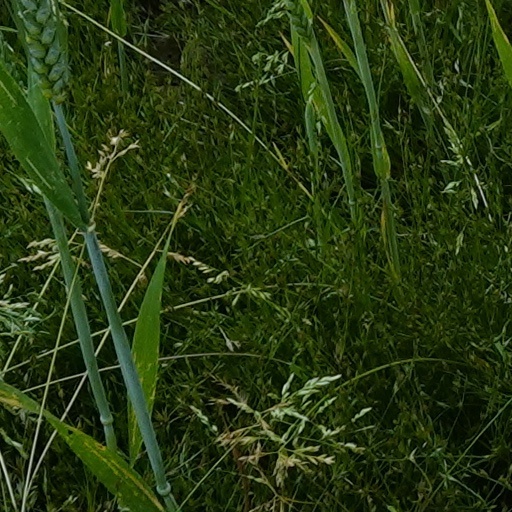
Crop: wheat